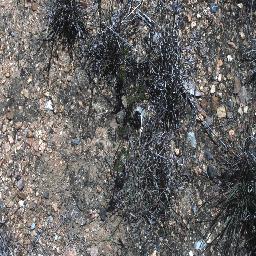
Label: negative